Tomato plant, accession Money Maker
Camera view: tilt-top (135 deg); turntable rotation: 270 degrees
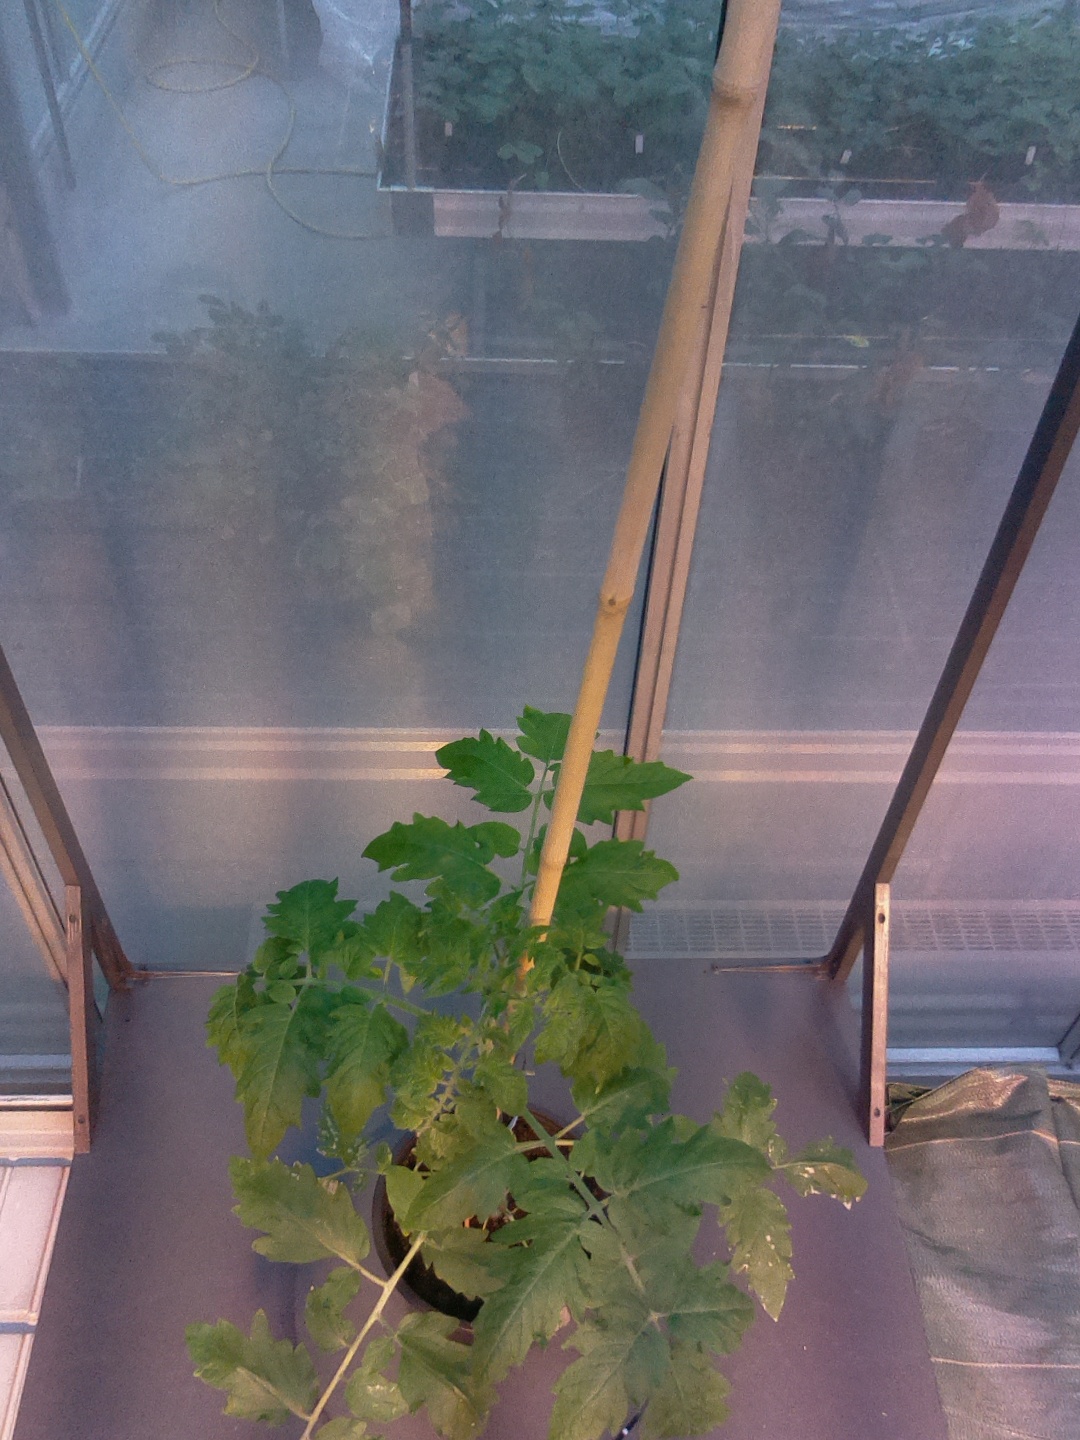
BBCH growth stage 54: 4 inflorescences visible